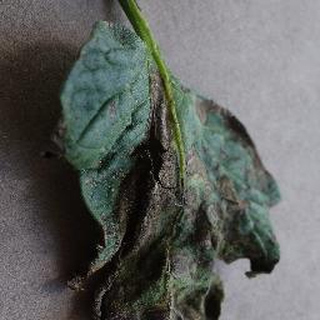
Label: tomato_early_blight